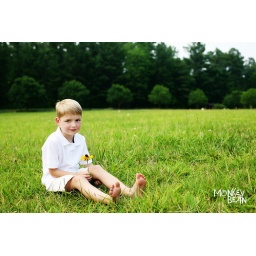
wm Jay in grass with flower 1